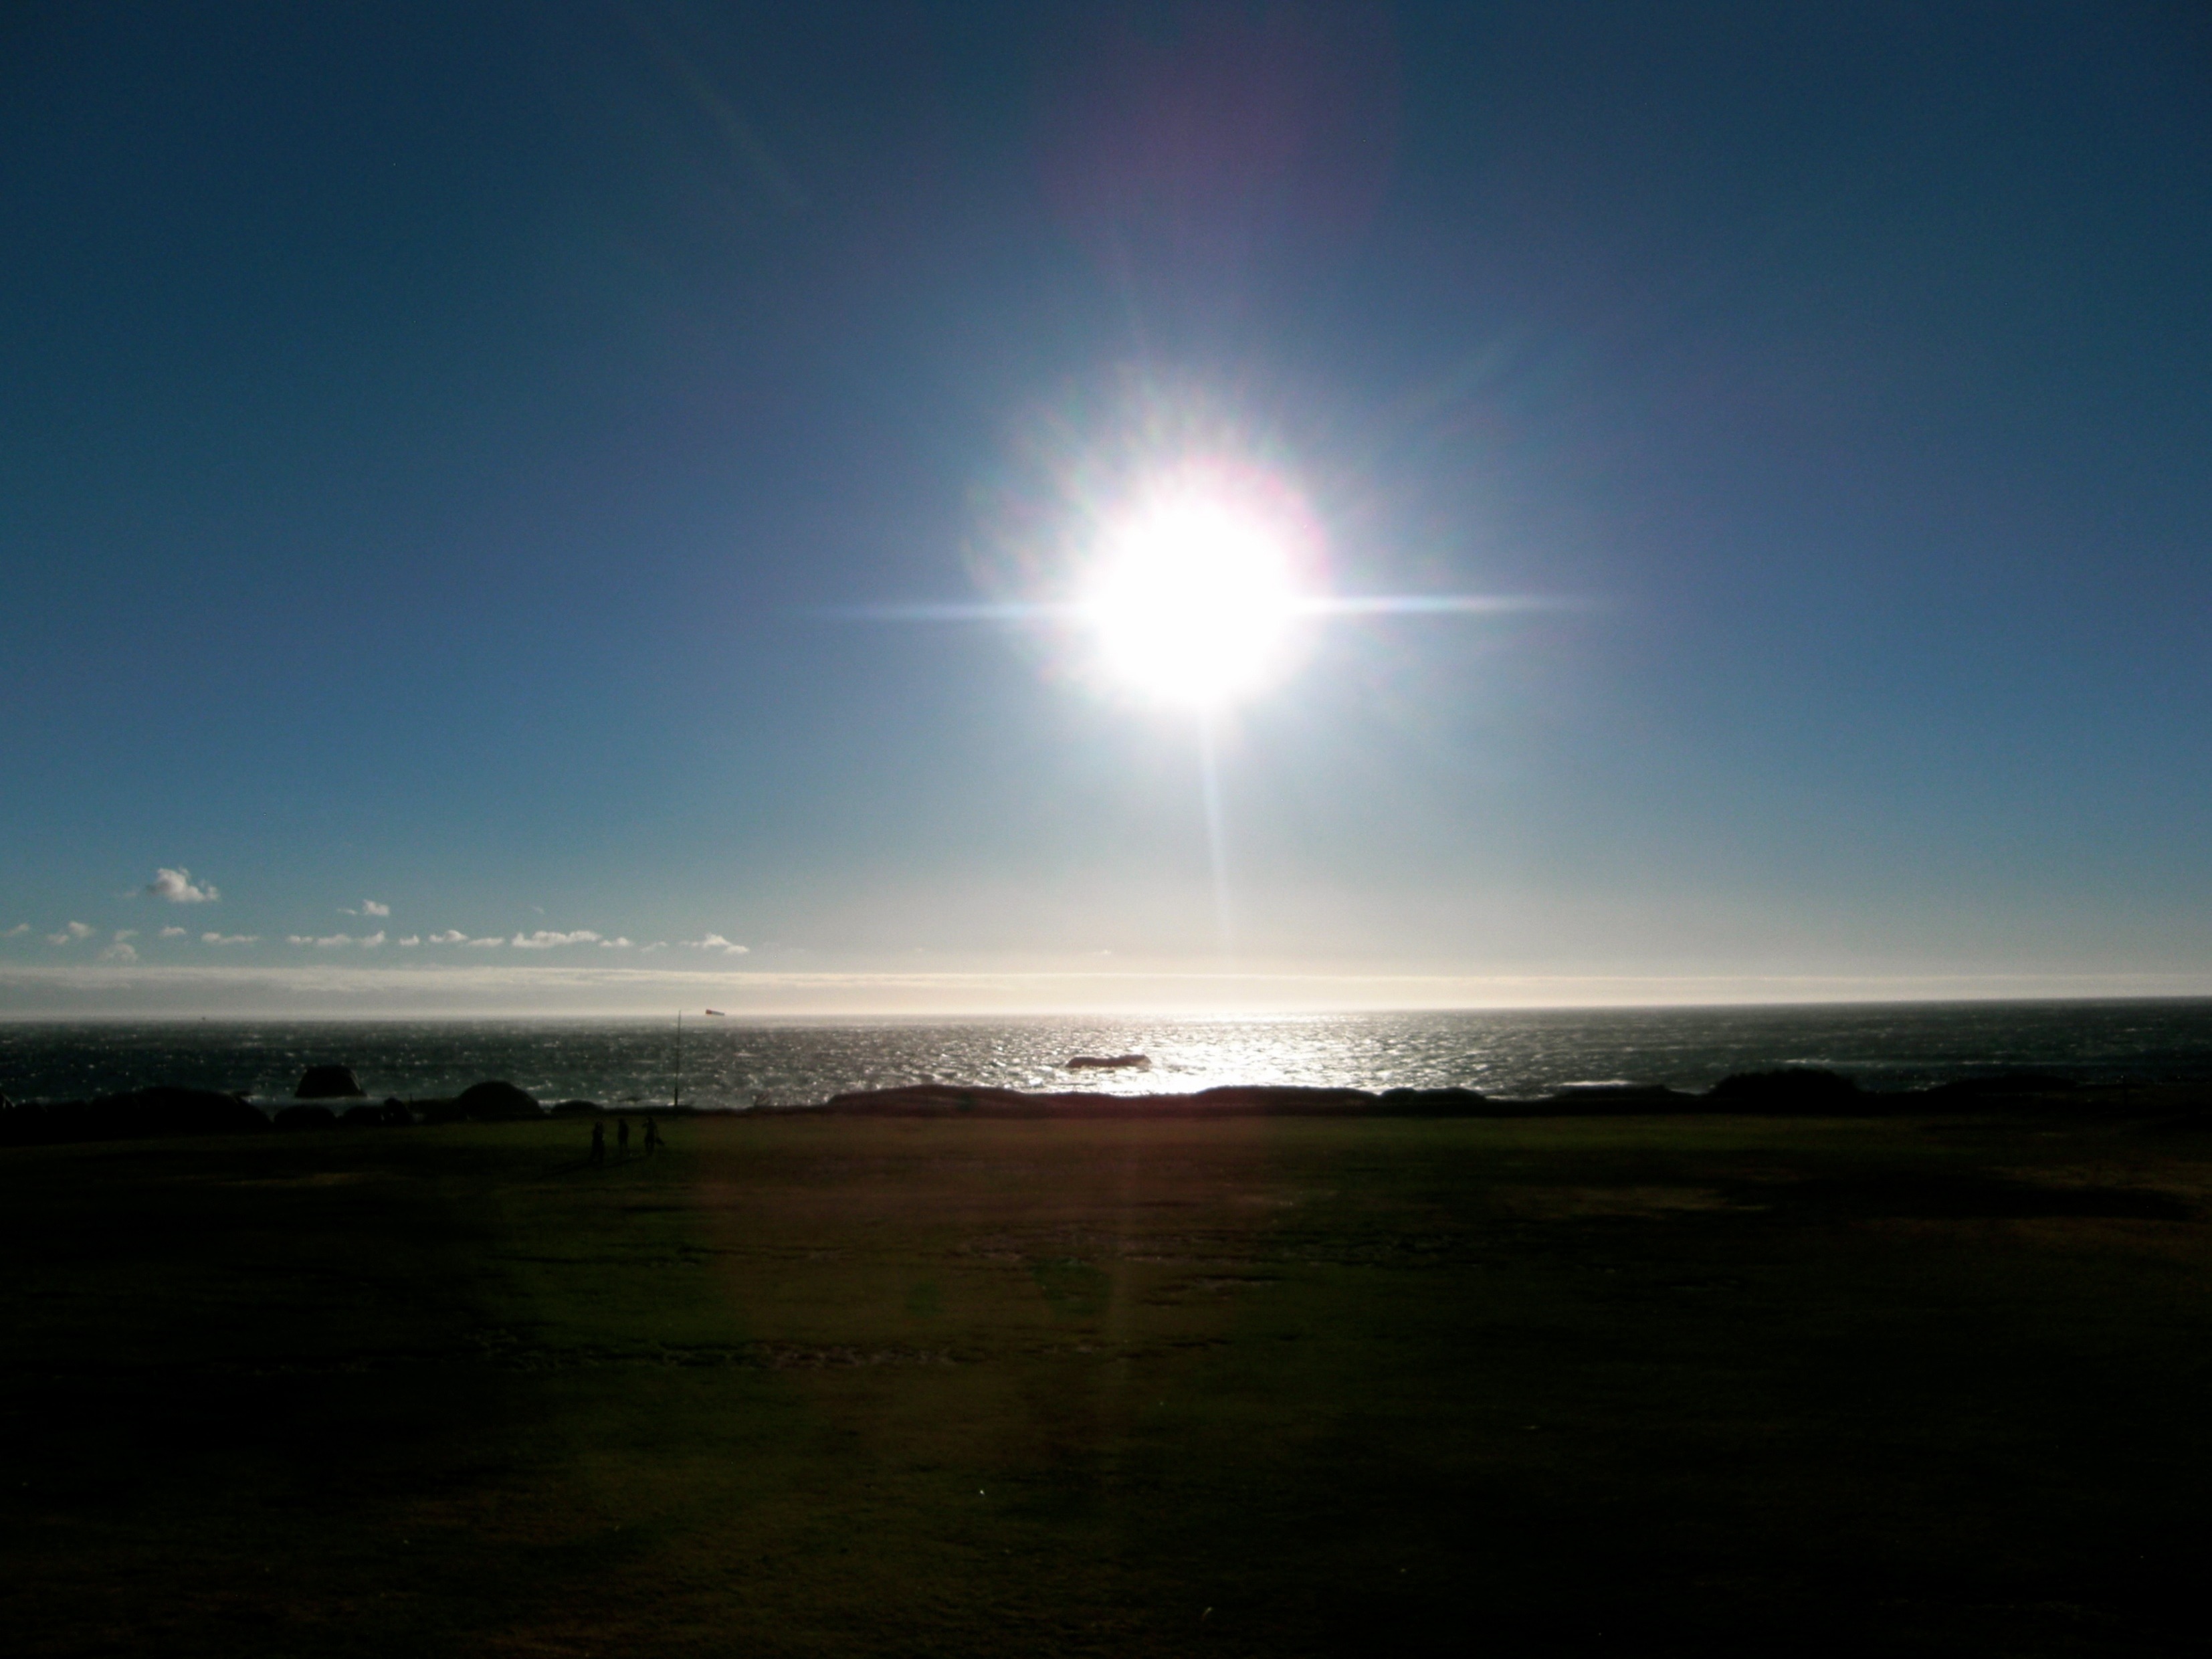
beach, sea, coast, ocean, horizon, light, cloud, sky, sun, sunrise, sunset, sunlight, morning, wave, dawn, atmosphere, dusk, evening, twilight, reflection, moon, moonlight, south africa, astronomical object, atmospheric phenomenon, atmosphere of earth